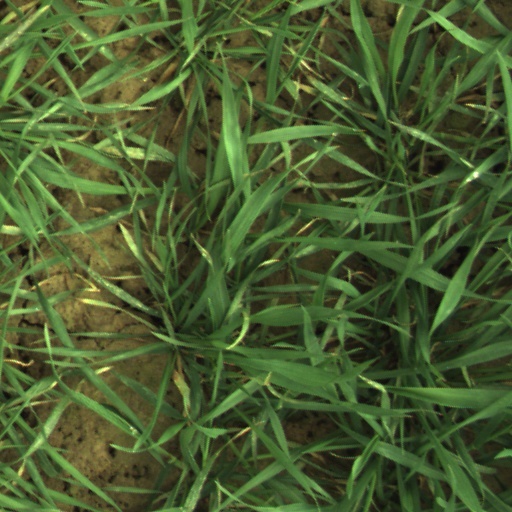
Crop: wheat